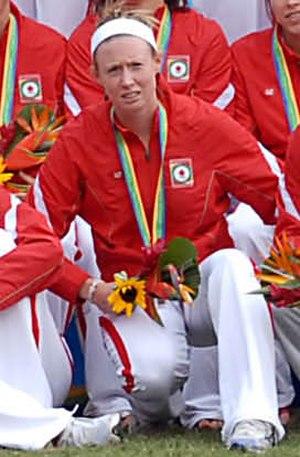
Brésil (or), États-Unis (argent) et Canada (bronze) composant le podium pour le football féminin aux Jeux panaméricains de 2007 à Rio de Janeiro